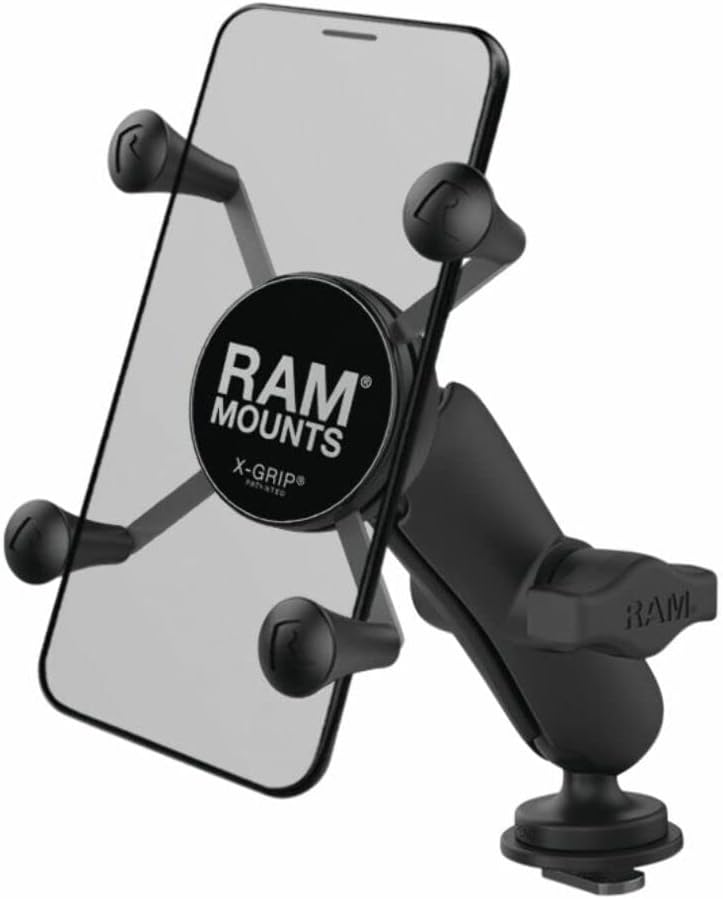
RAM® X-Grip® Phone Mount with RAM® Track Ball™ Base
Category: Automotive
RAM® X-Grip® Phone Mount with RAM® Track Ball™ Base
Features: Made in USA